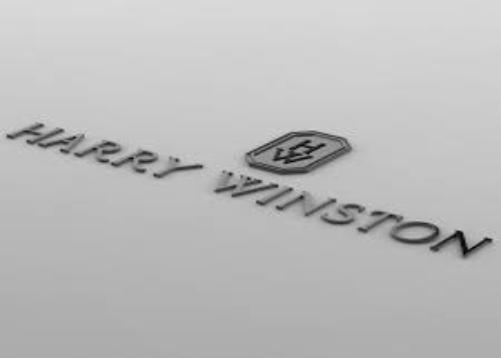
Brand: Harry Winston-1
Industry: Clothes